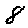
Label: 8